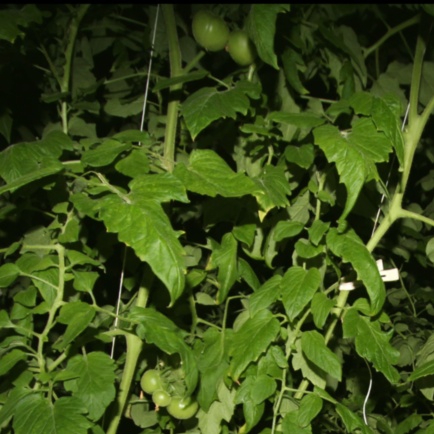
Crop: tomato